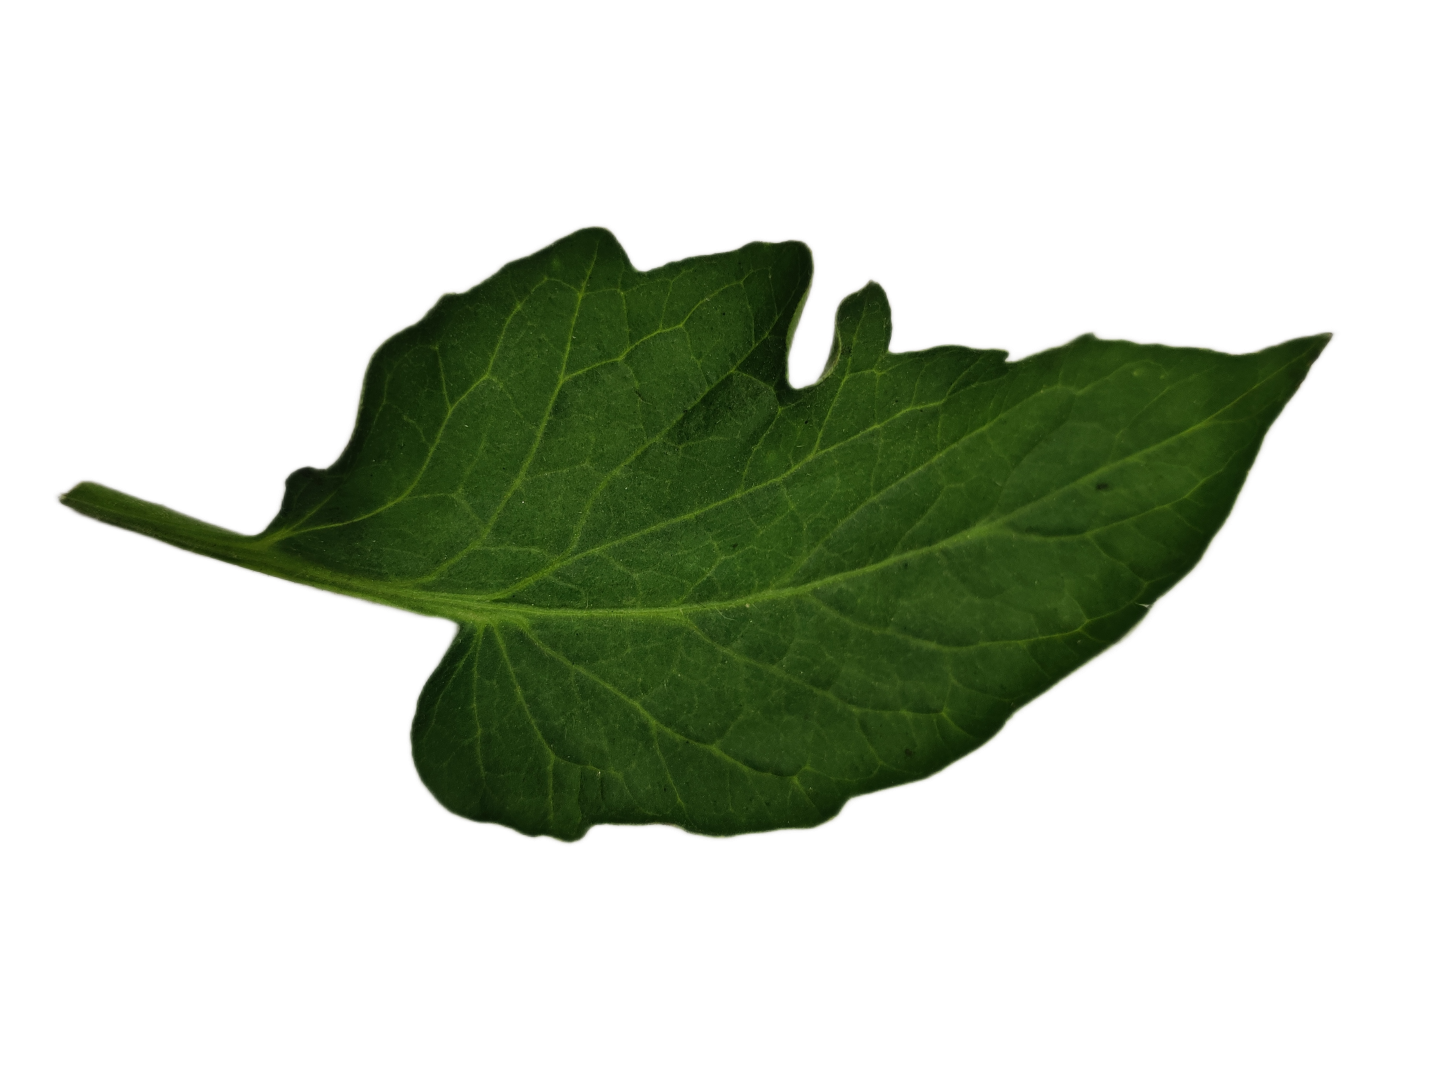
Crop: Tomato
Label: Healthy